Dubrajpur (community development block)

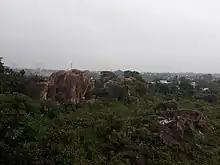
Mama Bhagne pahar

Near Dubrajpur town is the Mama Bhagne pahar. Many large sized rocks are found in the area. Two remarkable of these rocks are known as Mama and Bhagne (maternal uncle and nephew). Now, the entire area is known as Mama Bhagney.